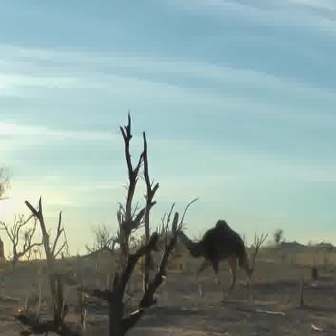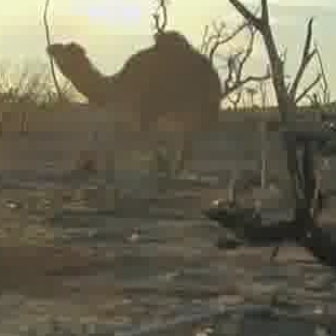
  Please identify the target specified by the bounding box [168,218,253,303] in the first image and locate it in the second image. Return the coordinates in [x_min,y_min,x_max,y_max] format.
Answer: [44,30,222,207]